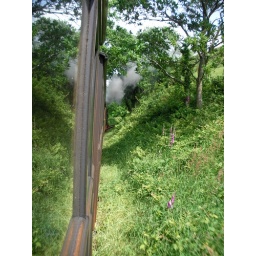
Looking along the train from a window. Landscape is reflected in the glass of the next window.